Skyscraper

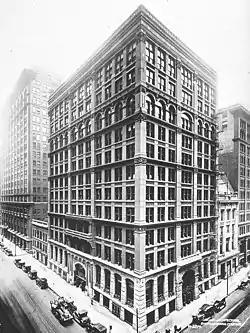
By some measures, what came to be known as a "skyscraper" first appeared in Chicago with the 1885 completion of the world's first largely steel-frame structure, the Home Insurance Building. It was demolished in 1931.

The term "skyscraper" was first applied to buildings of steel-framed construction of at least 10 stories in the late 19th century, a result of public amazement at the tall buildings being built in major American cities like New York City, Philadelphia, Boston, Chicago, Detroit, and St. Louis.